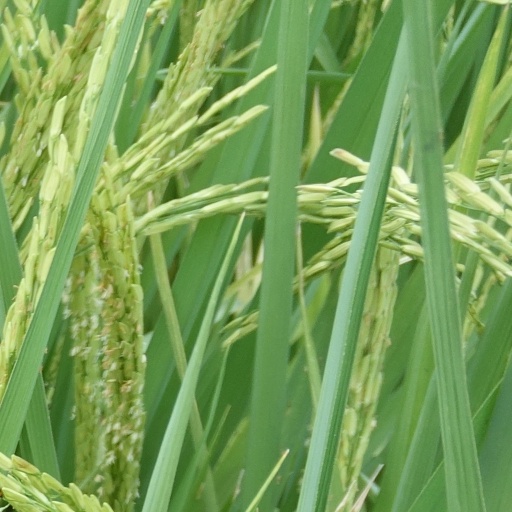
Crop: rice